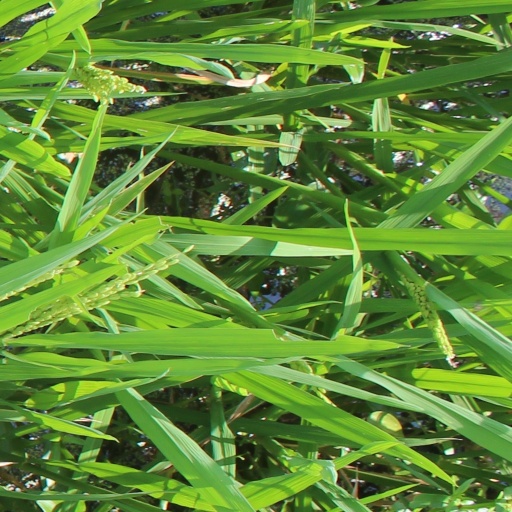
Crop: rice